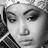
Emotion: neutral